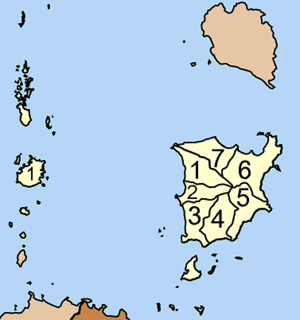
Ko Samui, écrit parfois en translittération anglaise Koh Samui ou simplement Samui est une île du golfe de Thaïlande située dans la partie sud de l'isthme de Kra et appartenant à la province de Surat Thani.